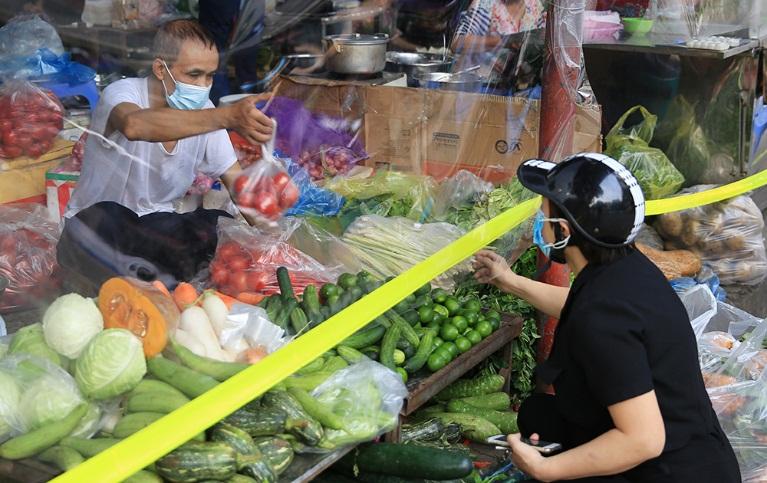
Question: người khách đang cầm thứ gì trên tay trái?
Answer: đang cầm một chiếc điện thoại trên tay trái